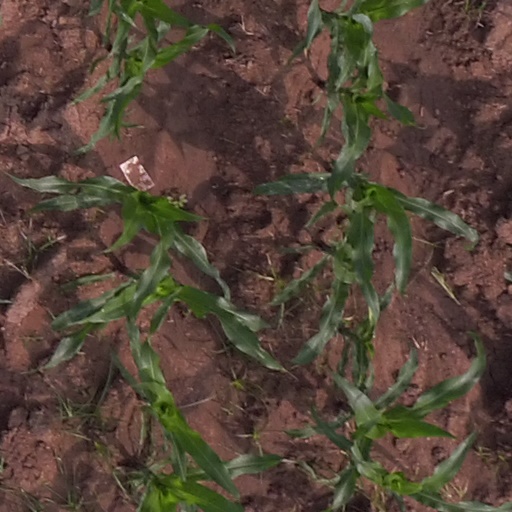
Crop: maize; corn